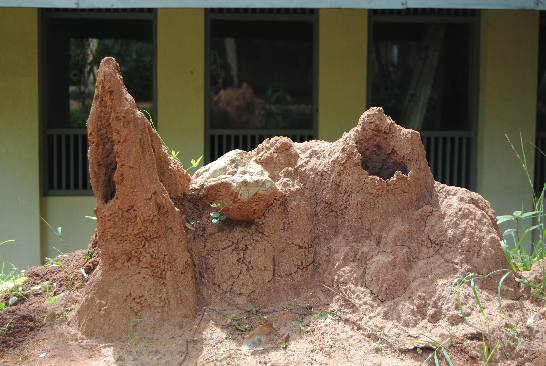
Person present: No